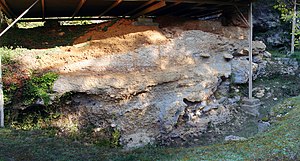
Forhistoriske fundsteder og hulemalerier i Vézèredalen / Vigtige lokaliteter i området
Forhistoriske fundsteder og hulemalerier i Vézèredalen er en samling fund efter menneskelig aktivitet i paleolittisk tid, ca. 40.000 år tilbage i tiden. Vézèredalen ligger langs floden Vézère i Aquitaine i det sydlige Frankrig.